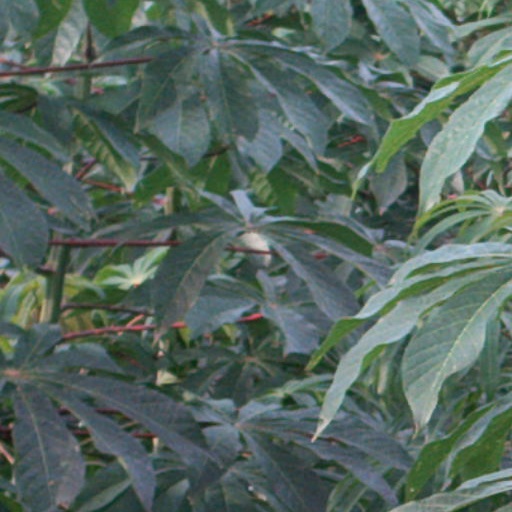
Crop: cassava